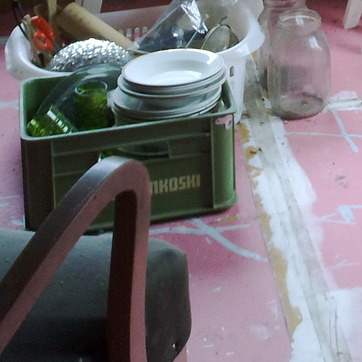
Material: plastic